The Nick Adams Stories

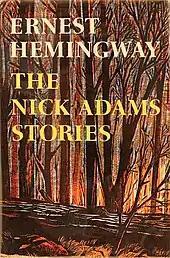
First edition (published by Scribners)

The Nick Adams Stories is a volume of short stories written by Ernest Hemingway published in 1972, a decade after the author's death. In the volume, all the stories featuring Nick Adams, published in various collections during Hemingway's lifetime, are compiled in a single collection. "The Nick Adams Stories" includes 24 stories and sketches, eight of which were previously unpublished. Some of Hemingway's earliest work, such as "Indian Camp," as well as some of his best known stories, such as "Big Two-Hearted River," are represented.